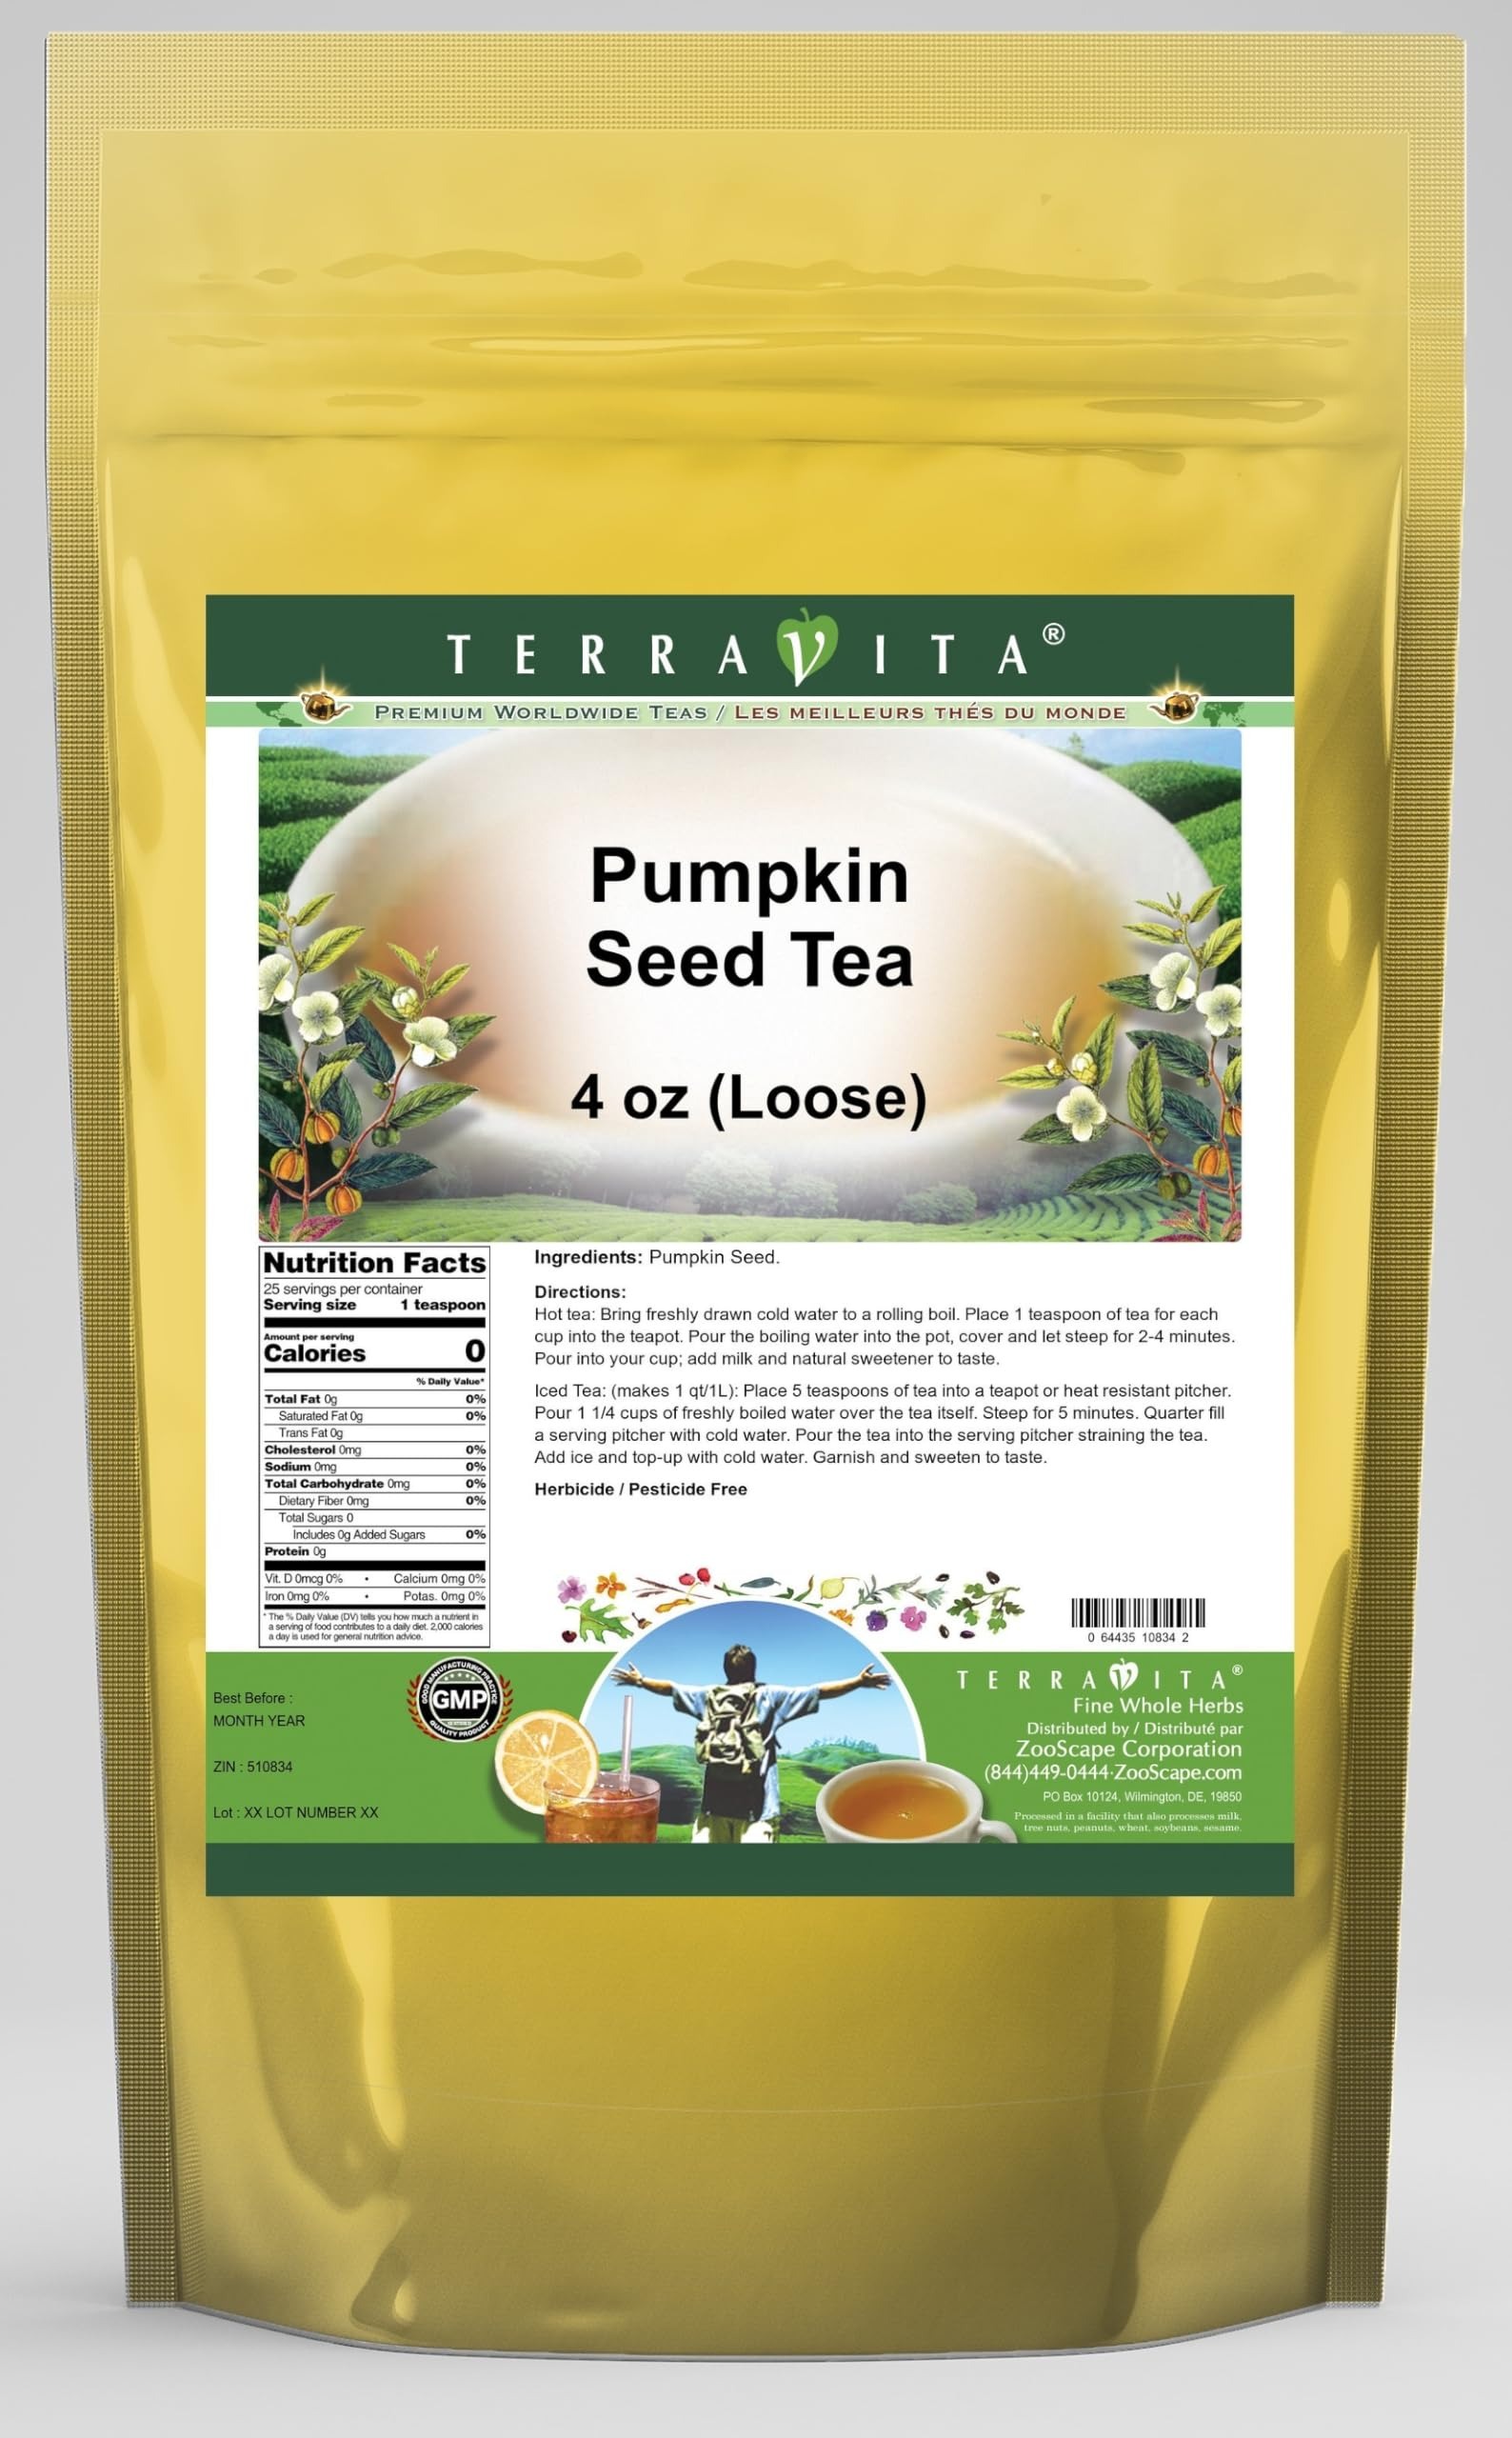
Item Name: Pumpkin Seed Tea (Loose) (4 oz, ZIN: 510834) - 2 Pack
Bullet Point 1: Pumpkin Seed Tea (Loose) (4 oz, ZIN: 510834)
Bullet Point 2: No fillers.
Bullet Point 3: Manufacturer: TerraVita
Bullet Point 4: Size: 4 oz
Bullet Point 5: Loose Leaf Herbal Tea - Packed in a convenient upright pouch!
Product Description: Pumpkin Seed Tea (Loose) (4 oz, ZIN: 510834)<BR><BR>Packaged in the United States in a GMP certified facility (Good Manufacturing Practice).<BR><BR>No fillers.<BR><BR>Manufacturer: TerraVita<BR><BR>Size: 4 oz<BR><BR>Loose Leaf Herbal Tea - Packed in a convenient upright pouch!<BR><BR>Ingredients: Pumpkin Seed
Value: 8.0
Unit: Ounce

Price: 36.57